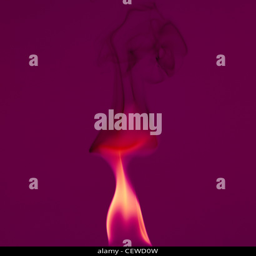
flames of fire with traces of smoke on a dark purple background